TT3D: Closer to the Edge

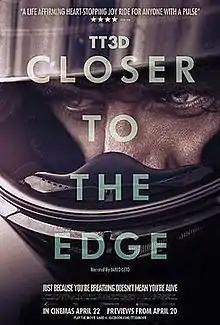
Theatrical release poster

TT3D: Closer to the Edge is a British documentary film by first time director Richard de Aragues. The film is narrated by Jared Leto and charts the Isle of Man TT motorcycle race that takes place on the Isle of Man every year. It follows the leading riders in the 2010 race, most notably Guy Martin and Ian Hutchinson.